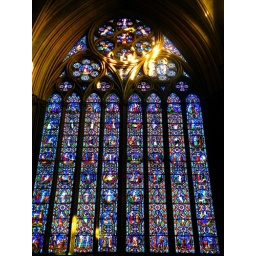
Stained glass window in lincoln cathedral